Puchalapalli Sundarayya

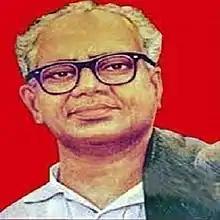

Puchalapalli Sundarayya (born Sundararami Reddy; 1 May 1913 – 19 May 1985), popularly known as Comrade PS, was an Indian communist leader, and a founding member of Communist Party of India (Marxist).